Dhaakad

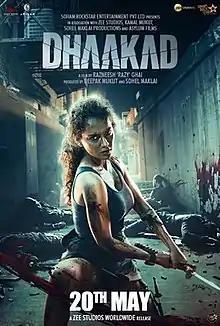
Theatrical release poster

Dhaakad is a 2022 Indian Hindi-language action film directed by Razneesh (Razy) Ghai and produced by Deepak Mukut and Sohel Maklai. It stars Kangana Ranaut, alongside Arjun Rampal, Divya Dutta and Saswata Chatterjee.